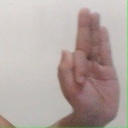
अक्षर: फ